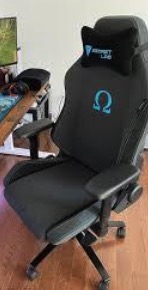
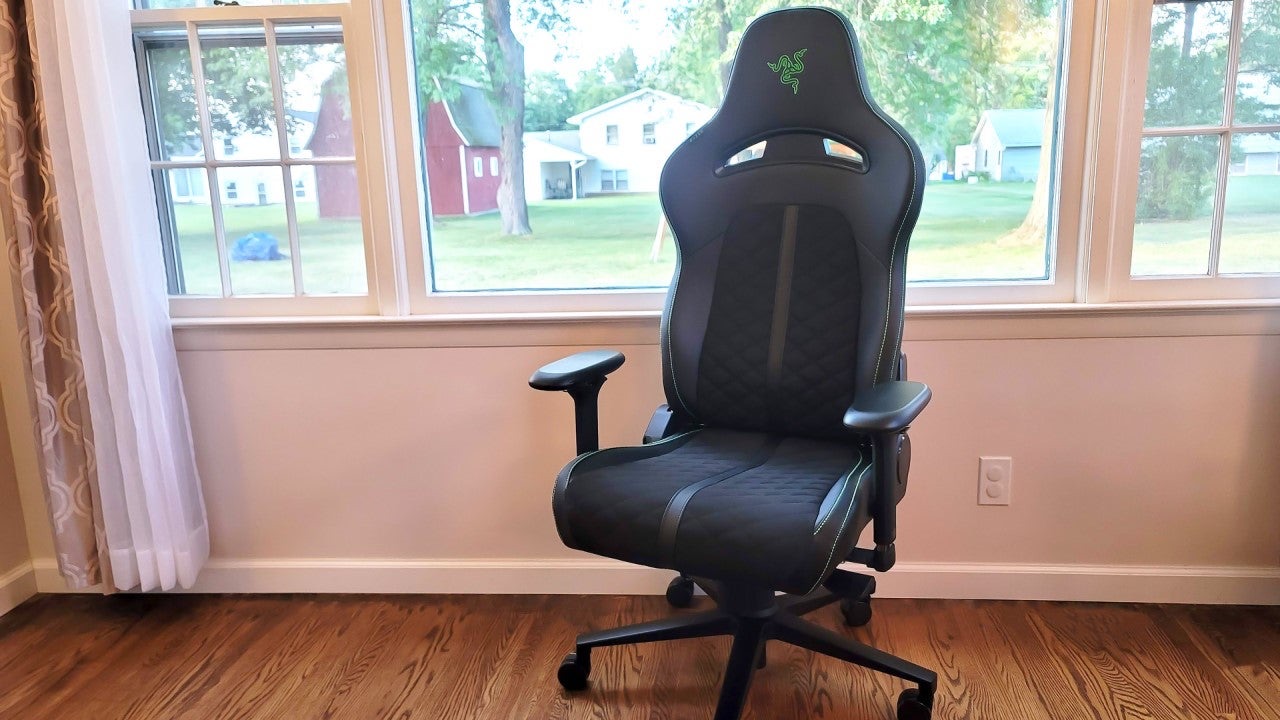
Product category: items_chair
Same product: no